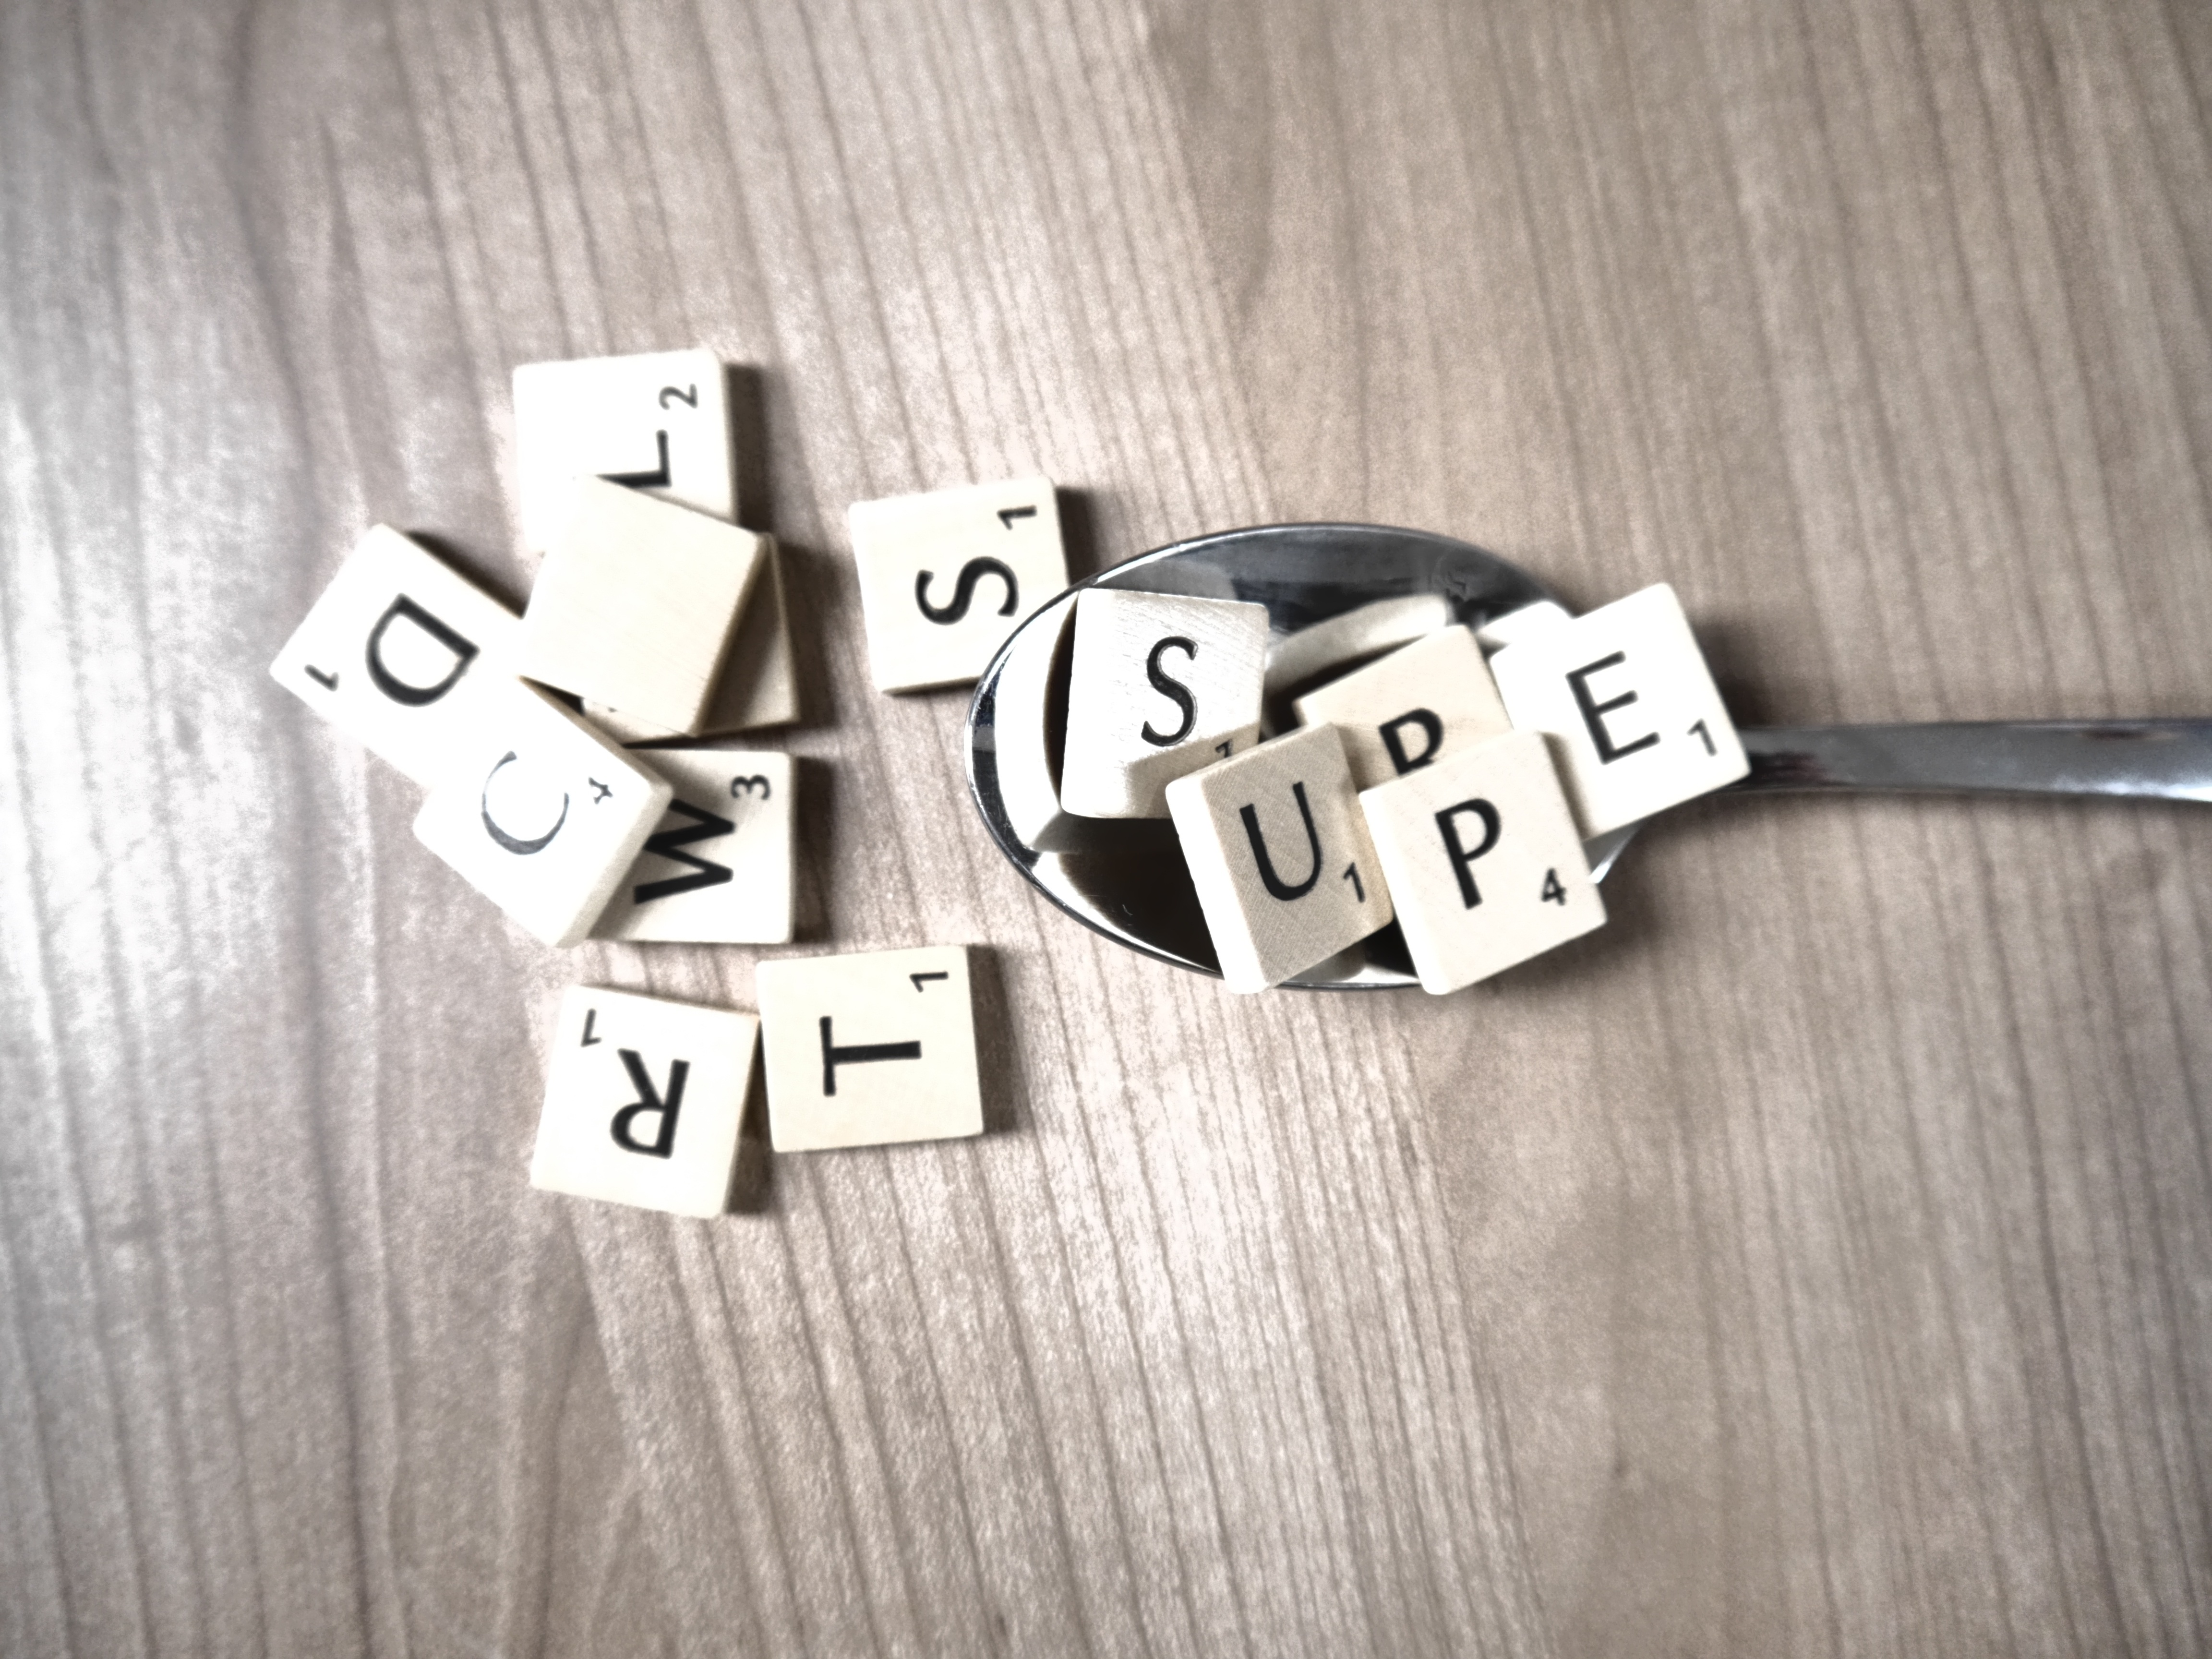
hand, number, eat, soup, spoon, brand, font, letters, games, alphabet soup, indoor games and sports